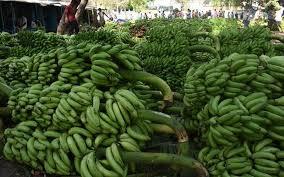
Mikungu ya ndizi ambayo ndizi zake bado zingali kijani kibichi, imepangwa katika soko na kando kando watu wamesimama ama wachuuzi wako katika  vibanda zao.